Carl Schenstrøm

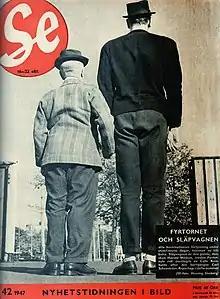

Together with Harald Madsen, Schenstrøm formed the Danish comedian couple "Fyrtårnet og Bivognen" ("Fy og Bi"), known as "Long & Short" in England and "Ole & Axel" in the U.S.